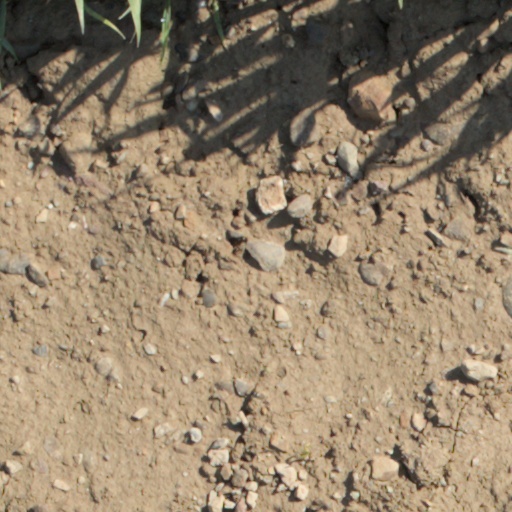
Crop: wheat